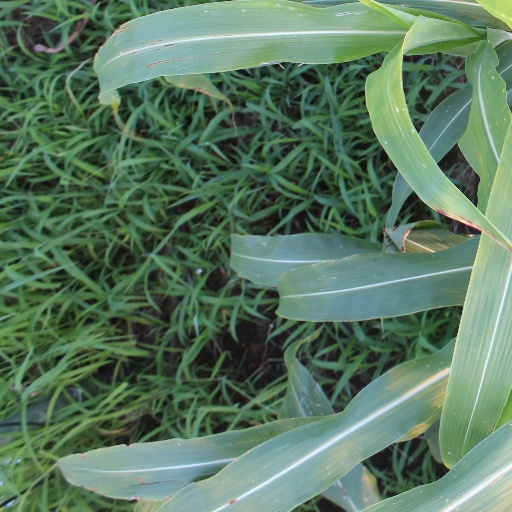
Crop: sorghum